Zaghouan Aqueduct

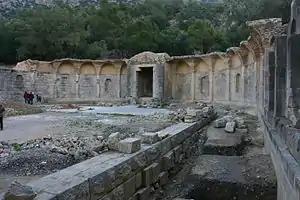
Remains of the sacred spring at Zaghouan

The aqueduct draws on several sources which ran dry at different times. The first and most important source is located near the town of Zaghouan in the Djebel Zaghouan, a mountain range about 60 km south of Carthage. In Roman times a sacred fountain structure was built over the spring, which became one of the most important in ancient North Africa.